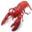
Label: lobster